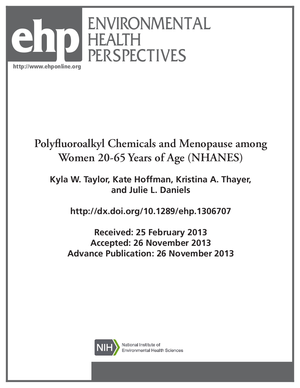
Environmental Health Perspectives est une revue scientifique publiée mensuellement en anglais par l'Institut national américain des sciences de la santé environnementale. Les principaux objectifs de EHP sont de communiquer les résultats et les tendances scientifiques récentes dans les sciences de la santé de l'environnement, d'améliorer la base de connaissances sur la santé de l'environnement entre les chercheurs, les administrateurs et les responsables politiques, et d'informer le public sur des sujets importants en matière de santé environnementale. D'après le Journal Citation Reports, le facteur d'impact de ce journal était de 7,977 en 2014.